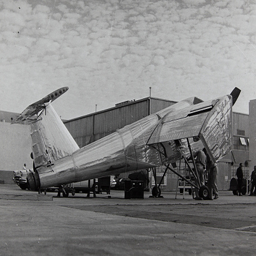
An airplane is parked outside on a concrete area.
A plane sitting on top of an airport tarmac.
An old aircraft sits on the tarmac in a black and white photo
Workers are performing maintenance on a medium sized airplane.
People are near the nose of a silver airplane in the old photo.